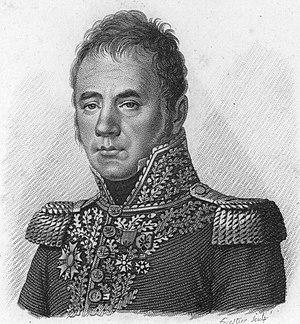
Le général de division baron Pierre Joseph Habert. Vétéran des campagnes d'Autriche, de Prusse et de Pologne, il se distingue en Espagne où il obtient le commandement d'une division du corps du maréchal Suchet.
La bataille de Castalla se déroule le 13 avril 1813 à Castalla, au cours de la guerre d'Espagne, et oppose une armée anglo-hispano-sicilienne commandée par le lieutenant-général John Murray à l'armée française d'Aragon sous les ordres du maréchal Louis-Gabriel Suchet. Les troupes de Murray, installées sur une colline, repoussent avec succès les attaques françaises, obligeant Suchet à se retirer.
Pierre Joseph Habert, né le 22 décembre 1773 à Avallon dans l'Yonne et mort le 19 mai 1825 à Montréal, dans le même département, est un général français de la Révolution et de l’Empire. Après avoir servi dans l'armée de 1792 à 1797, il sert en Irlande et en Égypte et obtient tous les grades jusqu'à celui de colonel en 1802. Sous l'Empire, il commande un régiment d'infanterie pendant la campagne de 1805 contre l'Autriche. Lors des opérations en Prusse et en Pologne de 1806 à 1807, il se distingue à Iéna, Golymin, Eylau et Heilsberg où il est blessé à deux reprises.